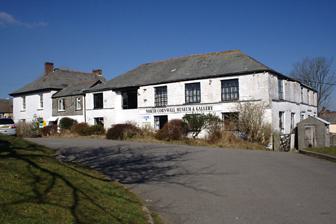
Building: North Cornwall Museum and Art Gallery
Country: United Kingdom
Year built: 1974
This article needs to be updated . Please help update this article to reflect recent events or newly available information. ( June 2024 ) The museum The North Cornwall Museum and Art Gallery is a privately owned local museum and art gallery in Camelford , north Cornwall , England , UK. The museum opened in 1973 in a building that was originally used for building coaches and wagons . The museum covers life in North Cornwall between 50 and 100 years ago -including cider -making, dairy, farming, and wagons - with sections on the tools used by different types of traditional crafts and professions. There is also a Cornish and Devonshire earthenware collection. Sally Holden is the owner and manager of the museum which is also the tourist information centre for Camelford. The museum only opens from April to September each year. References Cornwall portal